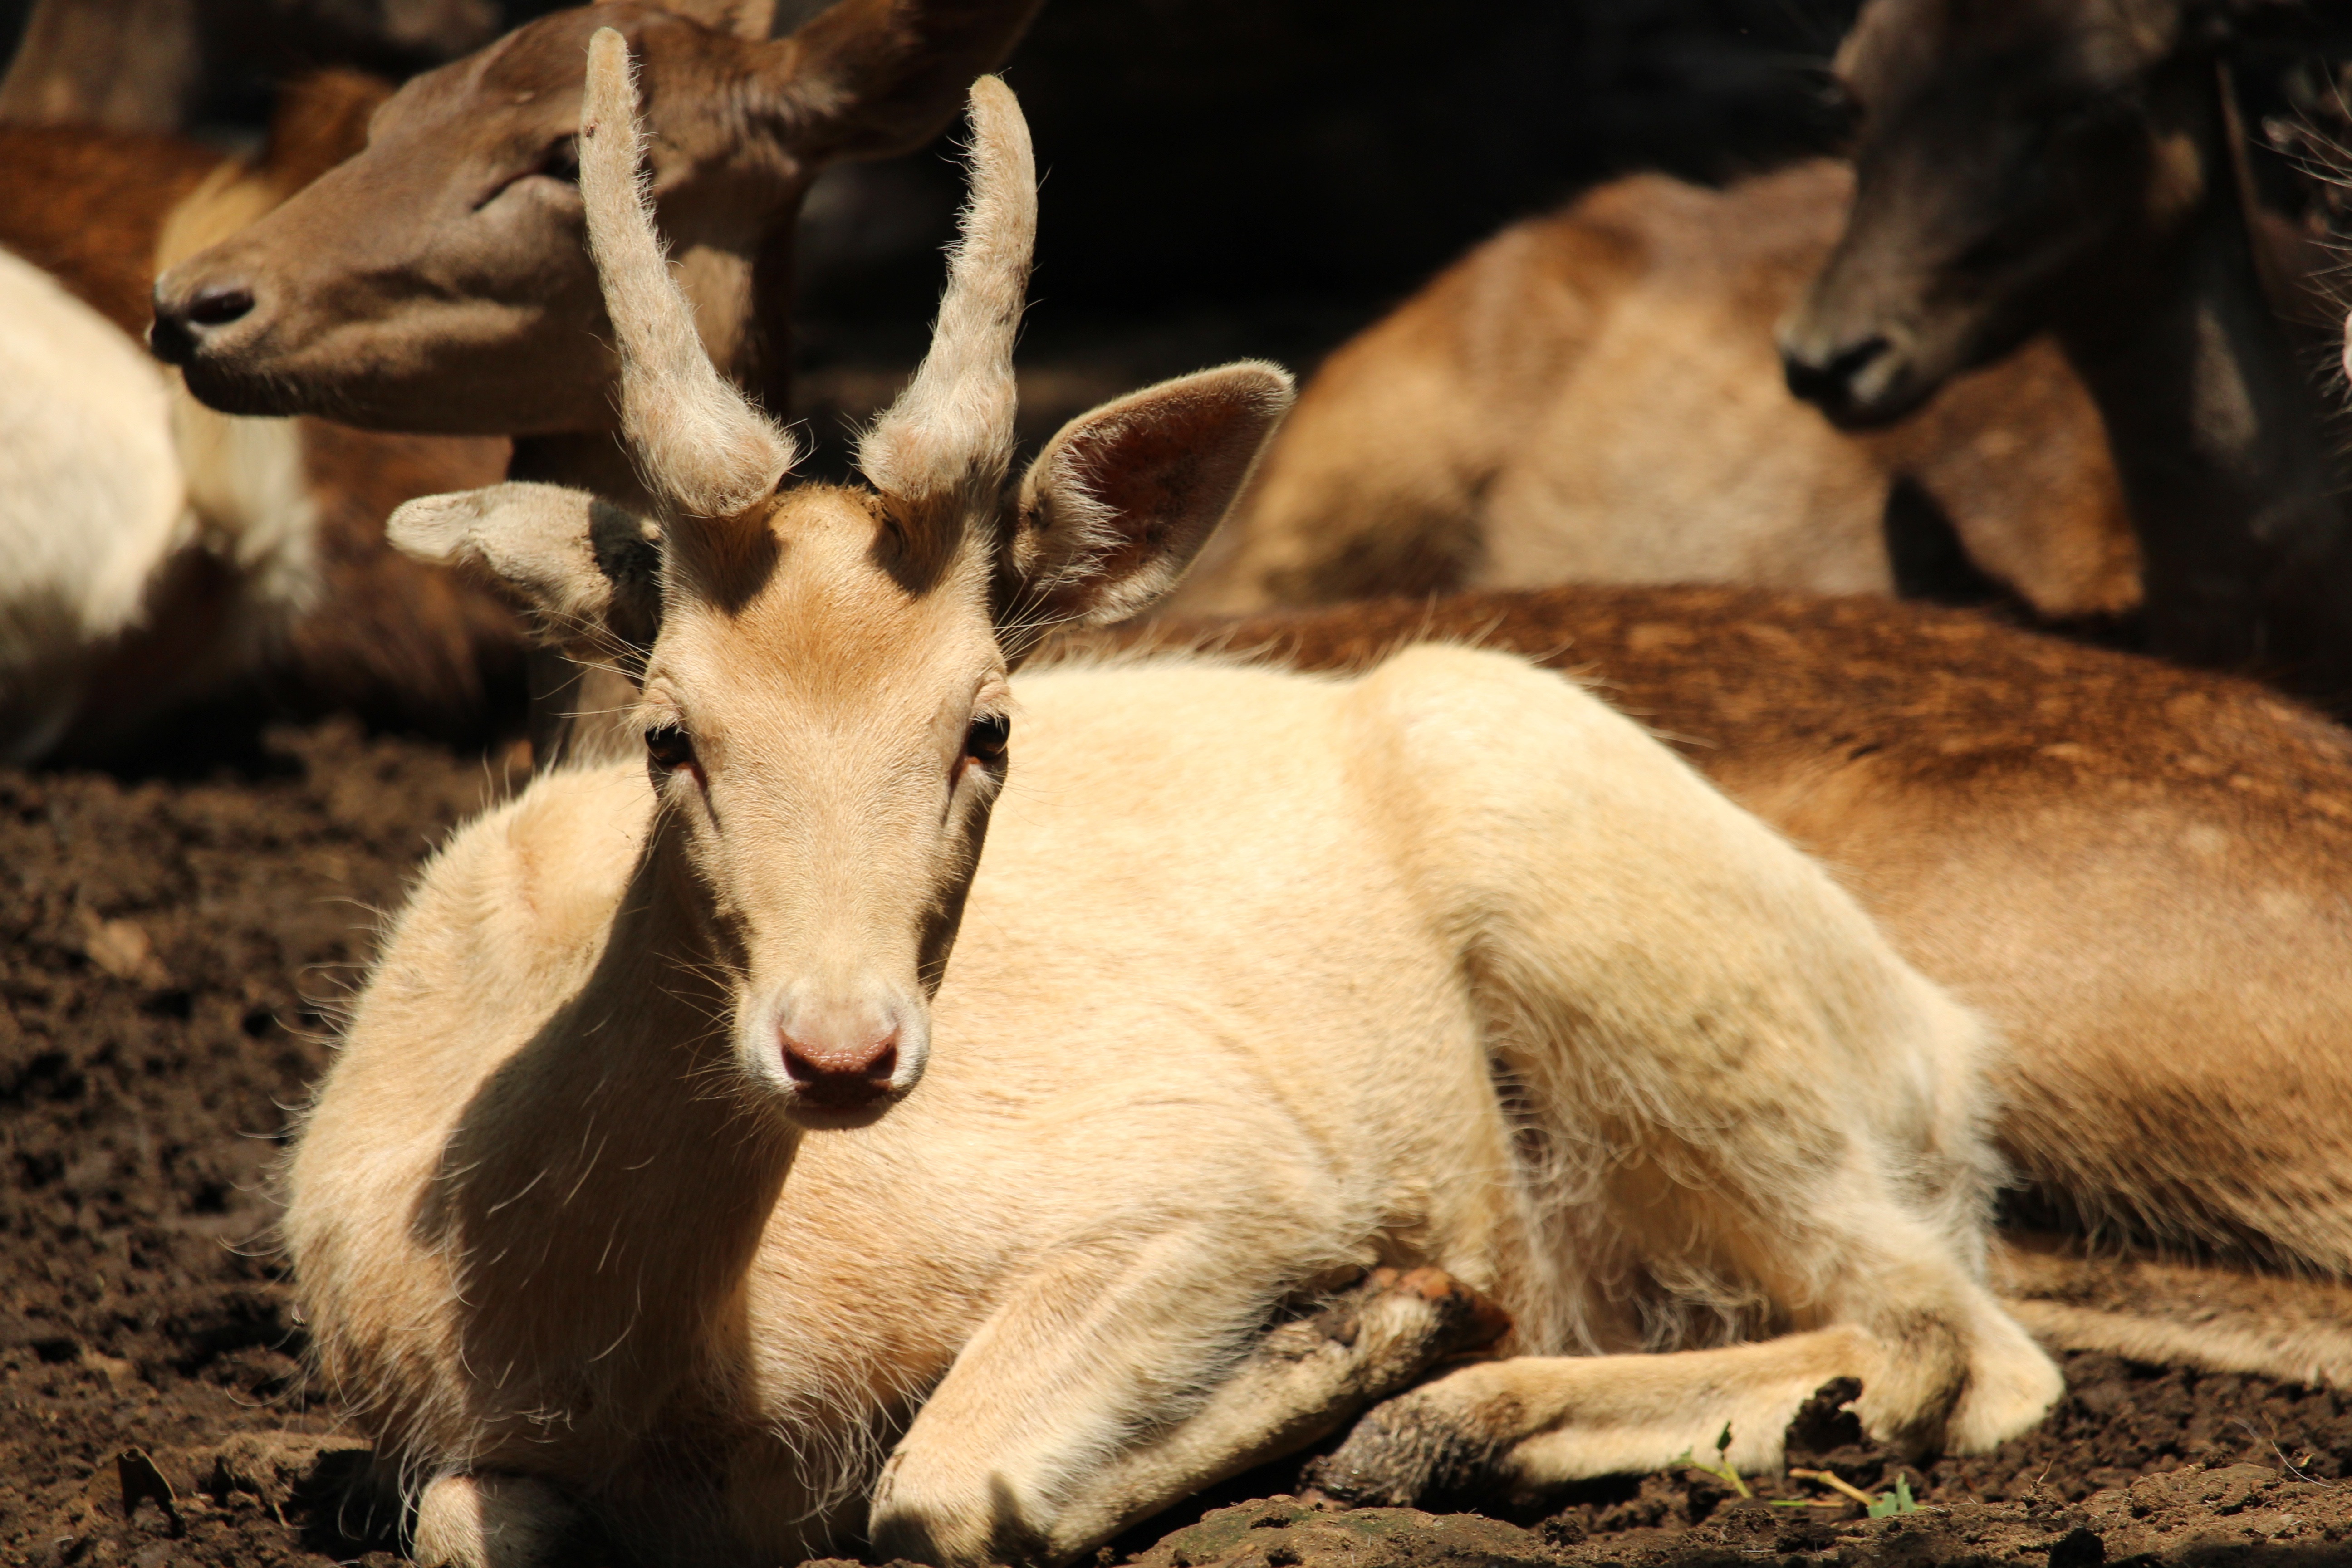
nature, animal, wildlife, zoo, horn, mammal, fauna, antelope, gazelle, goats, vertebrate, horns, springbok, pronghorn, barbary sheep, cow goat family